Christian militias in Iraq and Syria

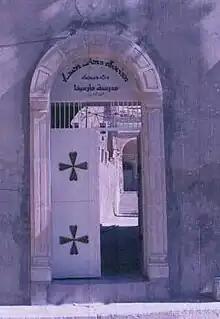
An Assyrian Christian church in Alqosh

The Christian militias in Iraq and Syria are predominantly Assyrian militias that have been formed since the start of the Syrian Civil War and the War in Iraq (2013-17). Although they are primarily composed of Assyrian fighters, they also include Arab and Armenian irregulars from Christian communities in Syria and Iraq. Assyrians in Iraq have formed militias in the north to protect Assyrian communities, towns and villages in the Assyrian homeland and Nineveh Plains. Some foreign Christian fighters from the Western world have also joined these militias.